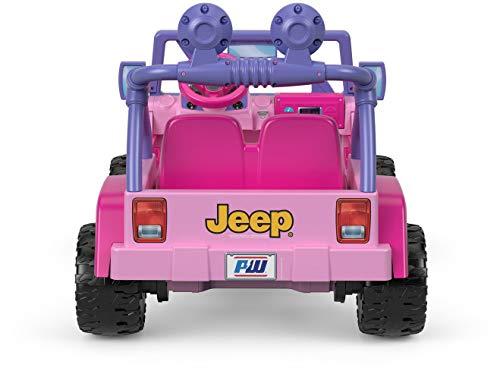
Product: Power Wheels Disney Princess Jeep Wrangler
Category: Toys & Games | Tricycles, Scooters & Wagons | Ride-On Toys & Accessories
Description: Adorable Disney Princess colors and graphics.
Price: $240.99
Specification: ProductDimensions:5x5x5inches|ItemWeight:1pounds|ShippingWeight:63pounds(Viewshippingratesandpolicies)|ASIN:B079JKPX4P|Californiaresidents:ClickhereforProposition65warning|Itemmodelnumber:FLC45|Manufacturerrecommendedage:36months-7years